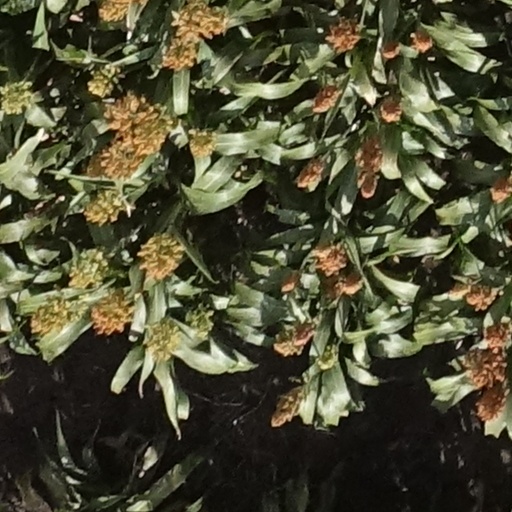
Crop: sorghum